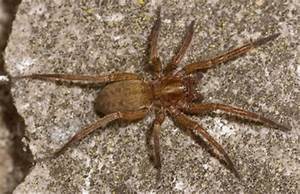
Label: ragno